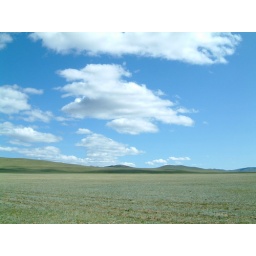
The silver hue of the grass was in fact a carpet of wild sage